Describe the emotion expressed in this image:  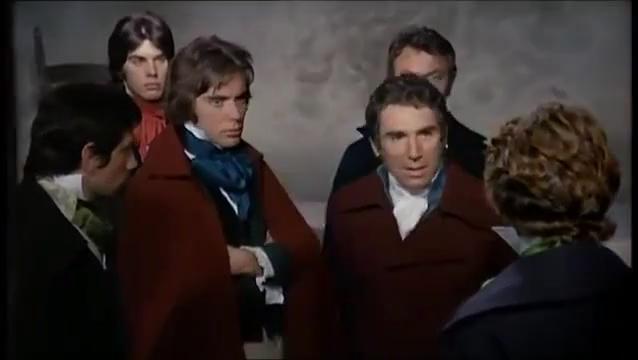
This person displays Suffering, valence and arousal with high intensity.